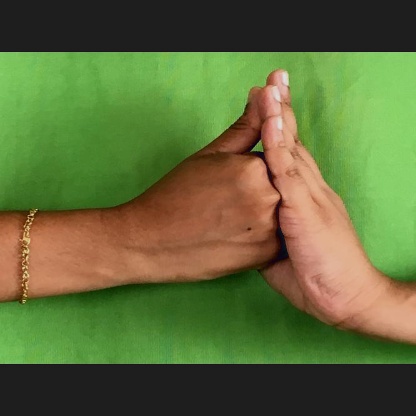
Mudra: Shanka